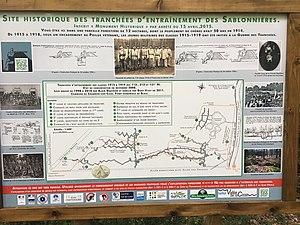
Panneau explicatif implanté sur le site de la tranchées des Sablonnières, avec plan du site, schémas et photos d'époque.
Les tranchées des Sablonnières est située dans les bois des Sablonnières, entre Blois et Chambon-sur-Cisse, sur la commune de Valencisse, dans le département de Loir-et-Cher, en France.